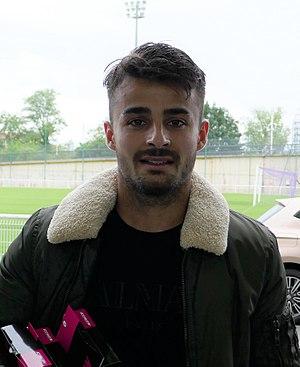
Corentin Jean après l'entrainement, le 9 mai 2018, au centre d'entraînement du Toulouse Football Club.